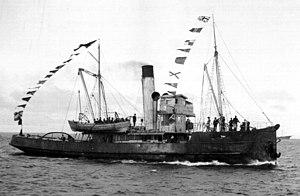
Le Yelcho est un remorqueur à vapeur construit à Greenock en Écosse en 1906.